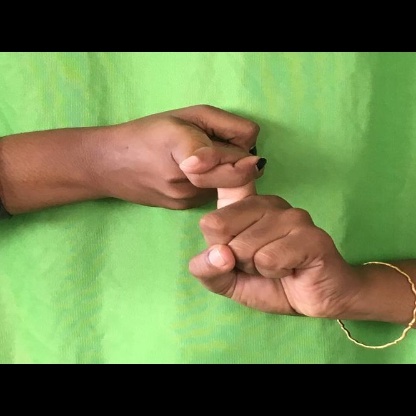
Mudra: Pasha